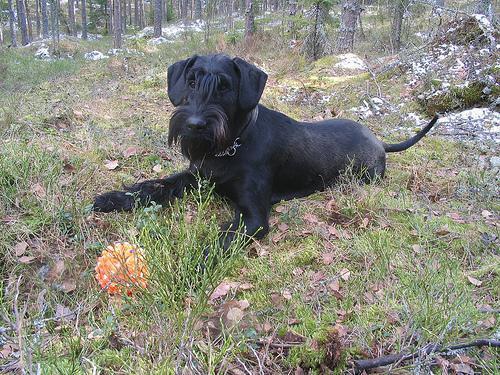
giant_schnauzer